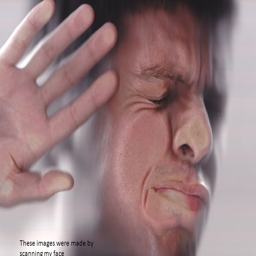
these images were made by scanning my face